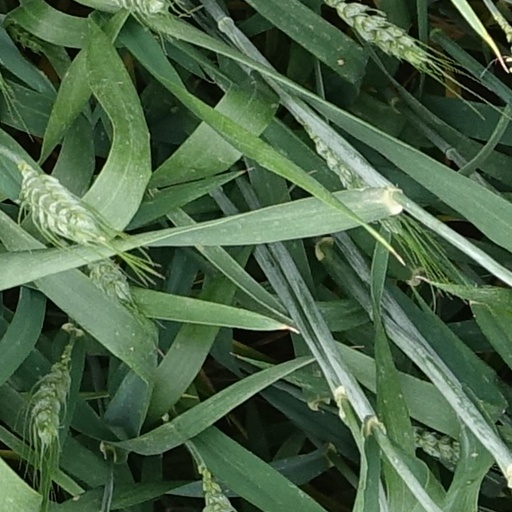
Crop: wheat